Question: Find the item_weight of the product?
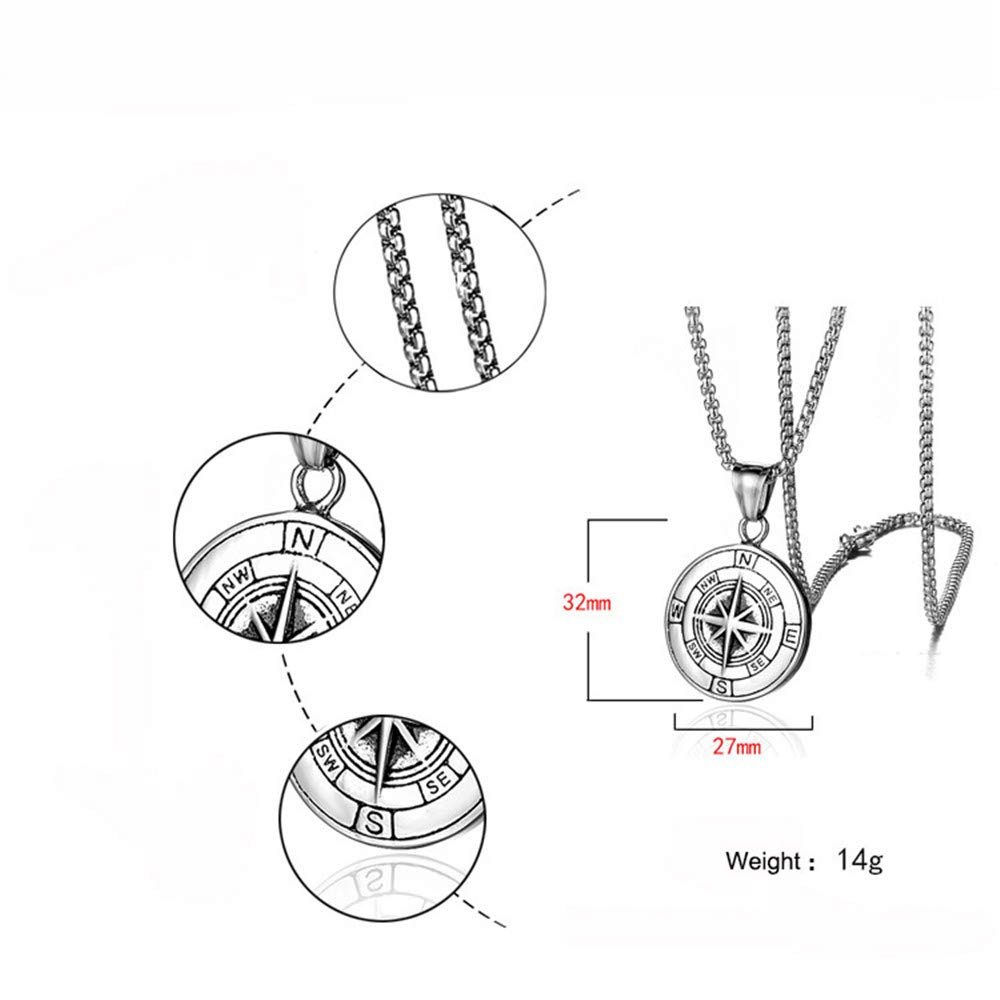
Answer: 14 gram